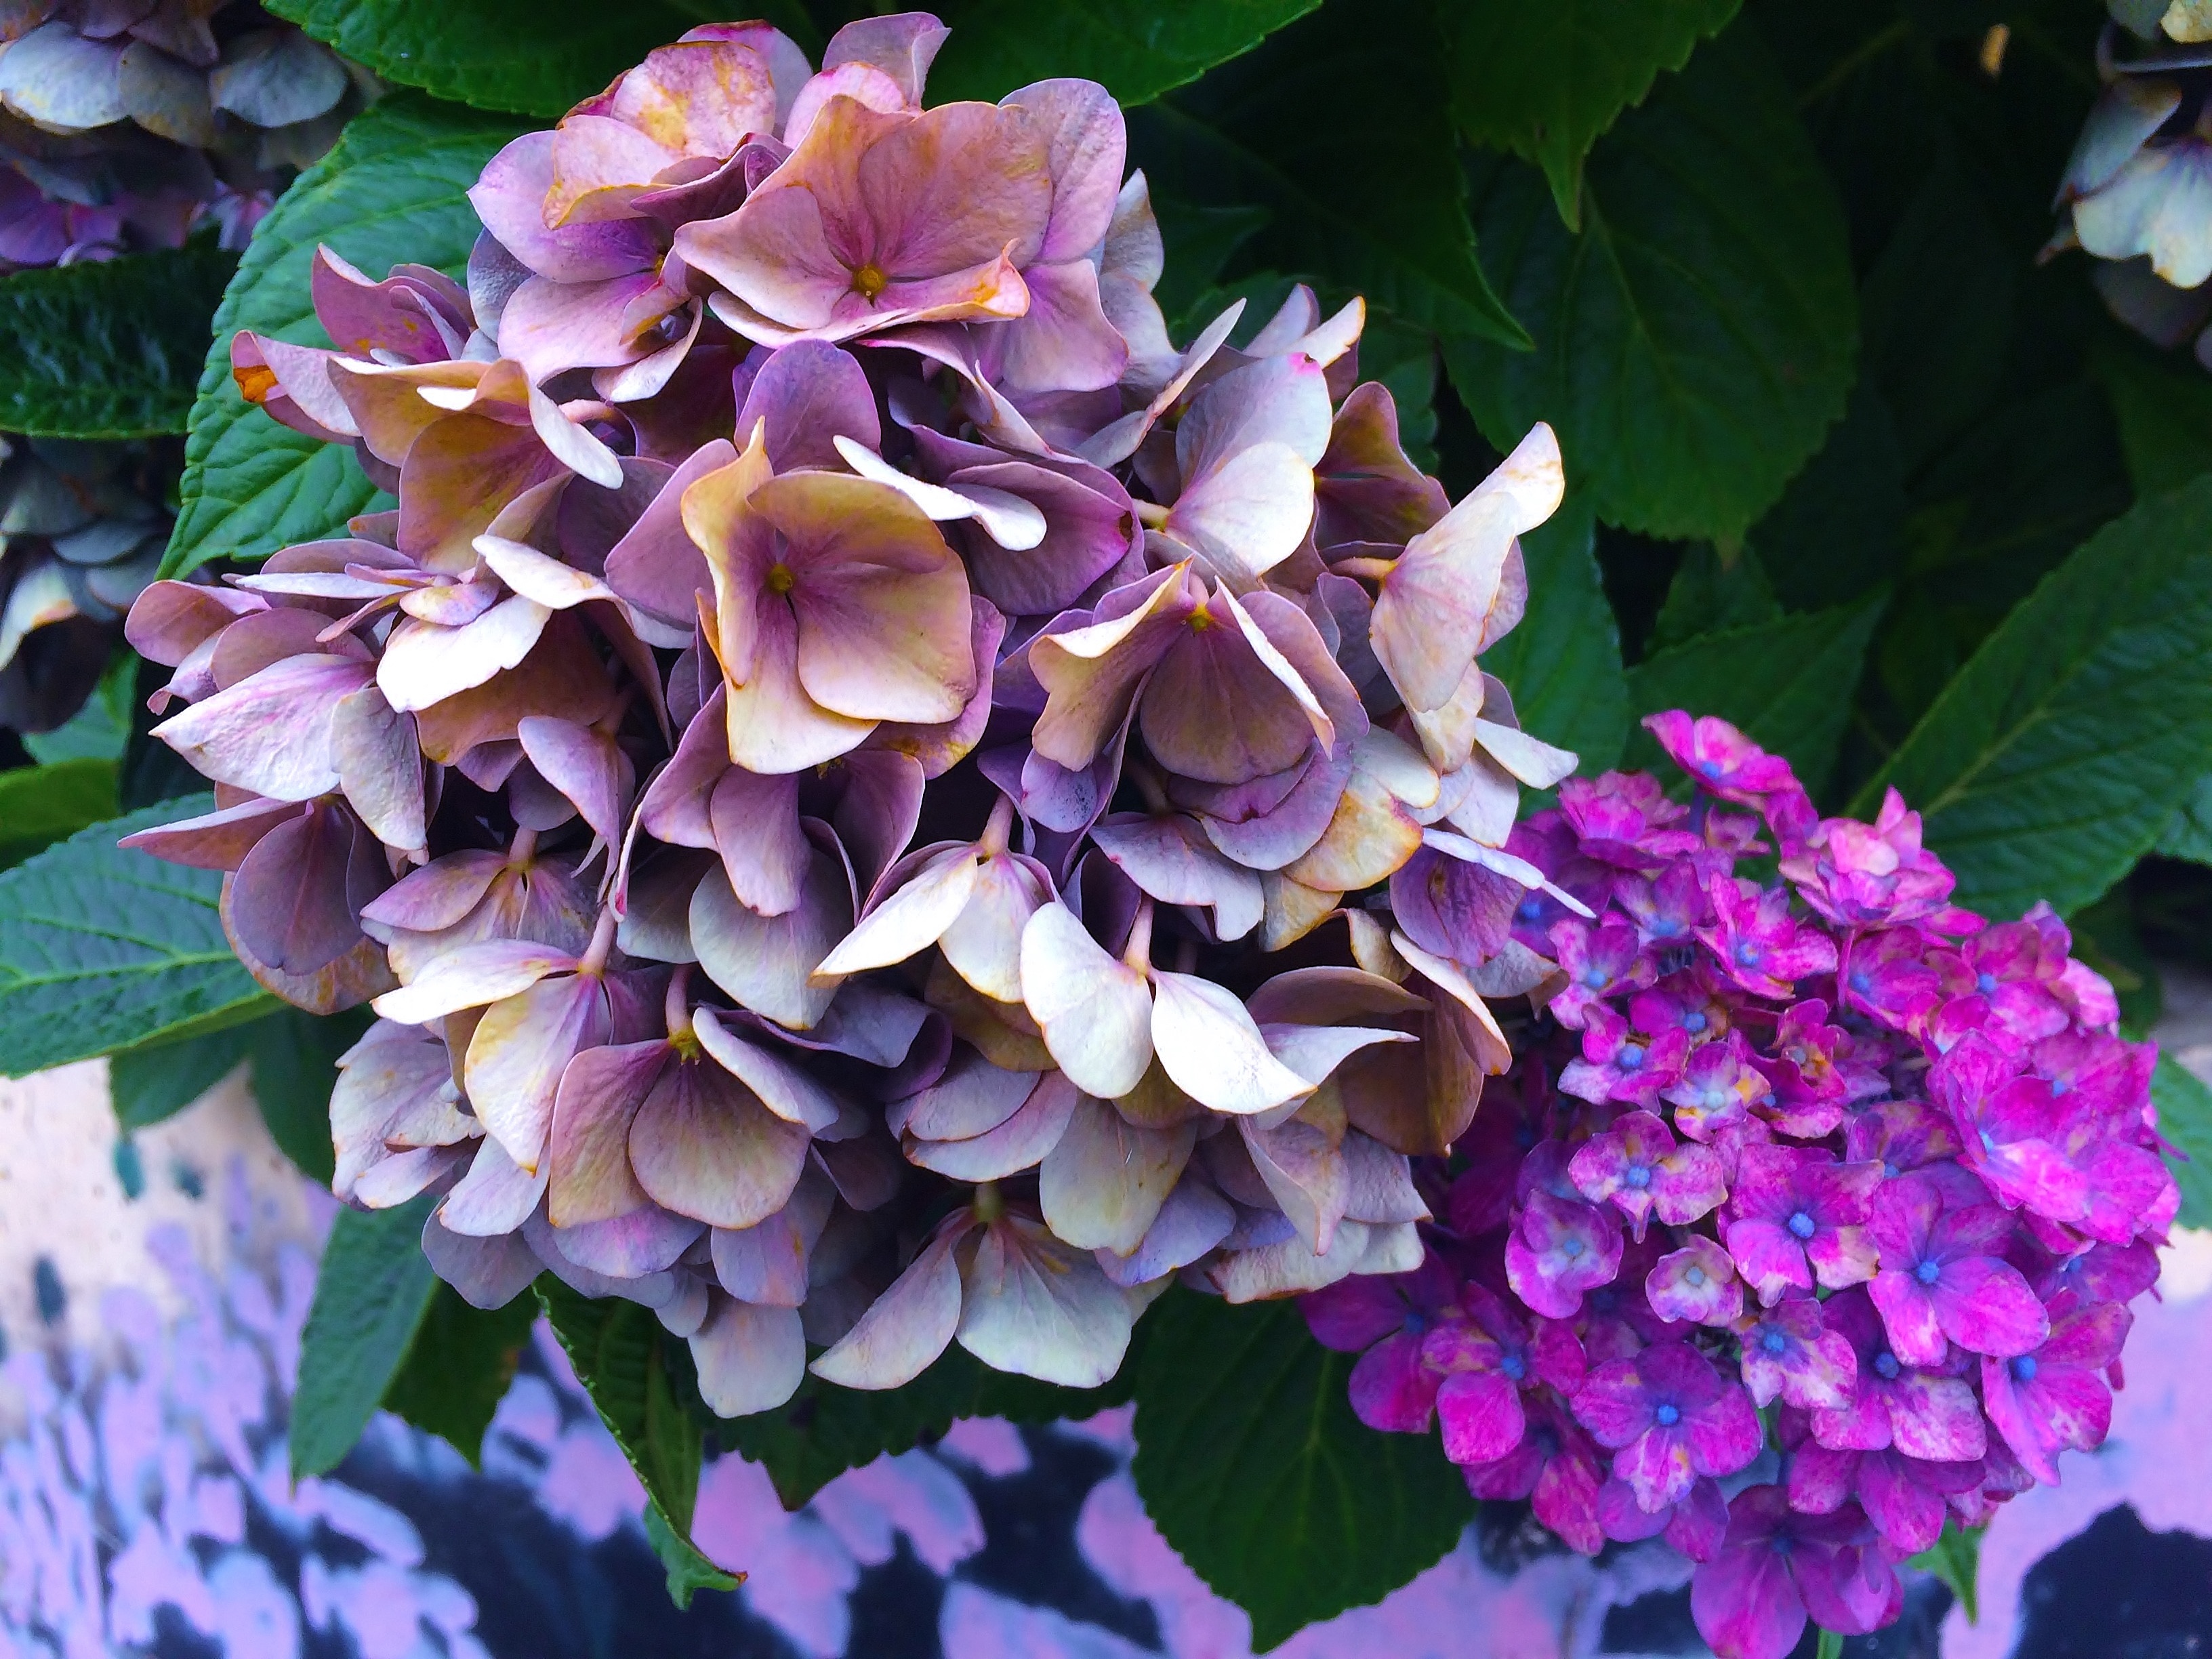
plant, leaf, flower, petal, atmosphere, orange, green, botany, blue, craft, yellow, japan, flora, hydrangea, sunny, floristry, yokosuka, otsu city, flowering plant, red purple, hydrangeaceae, midori, unusual color, cornales, annual plant, land plant